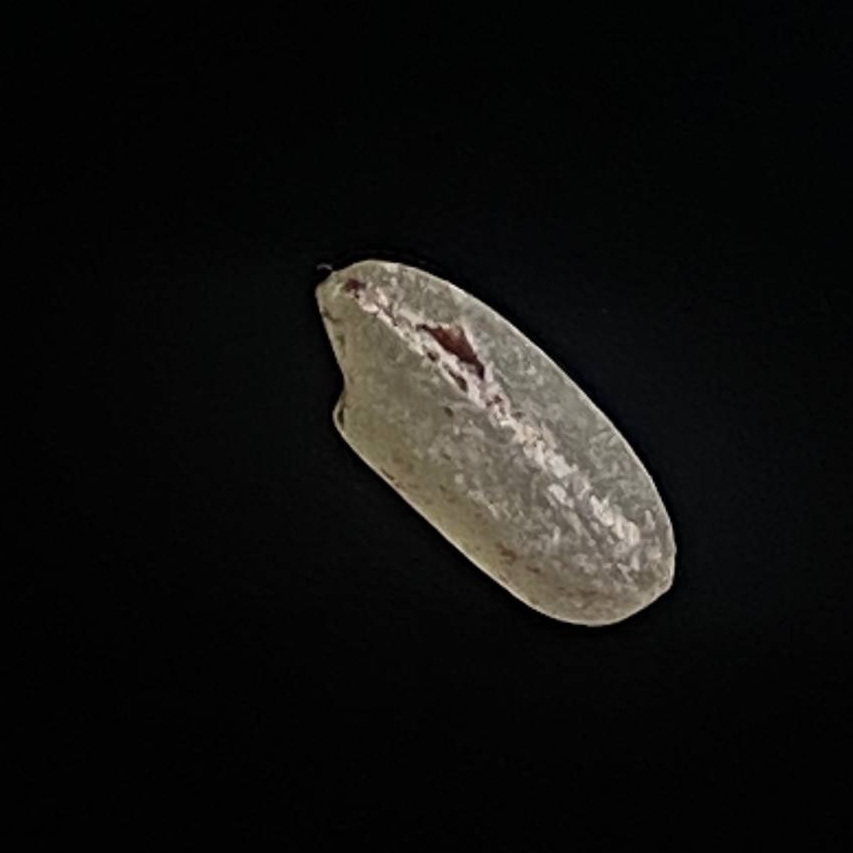
Rice variety: Amon